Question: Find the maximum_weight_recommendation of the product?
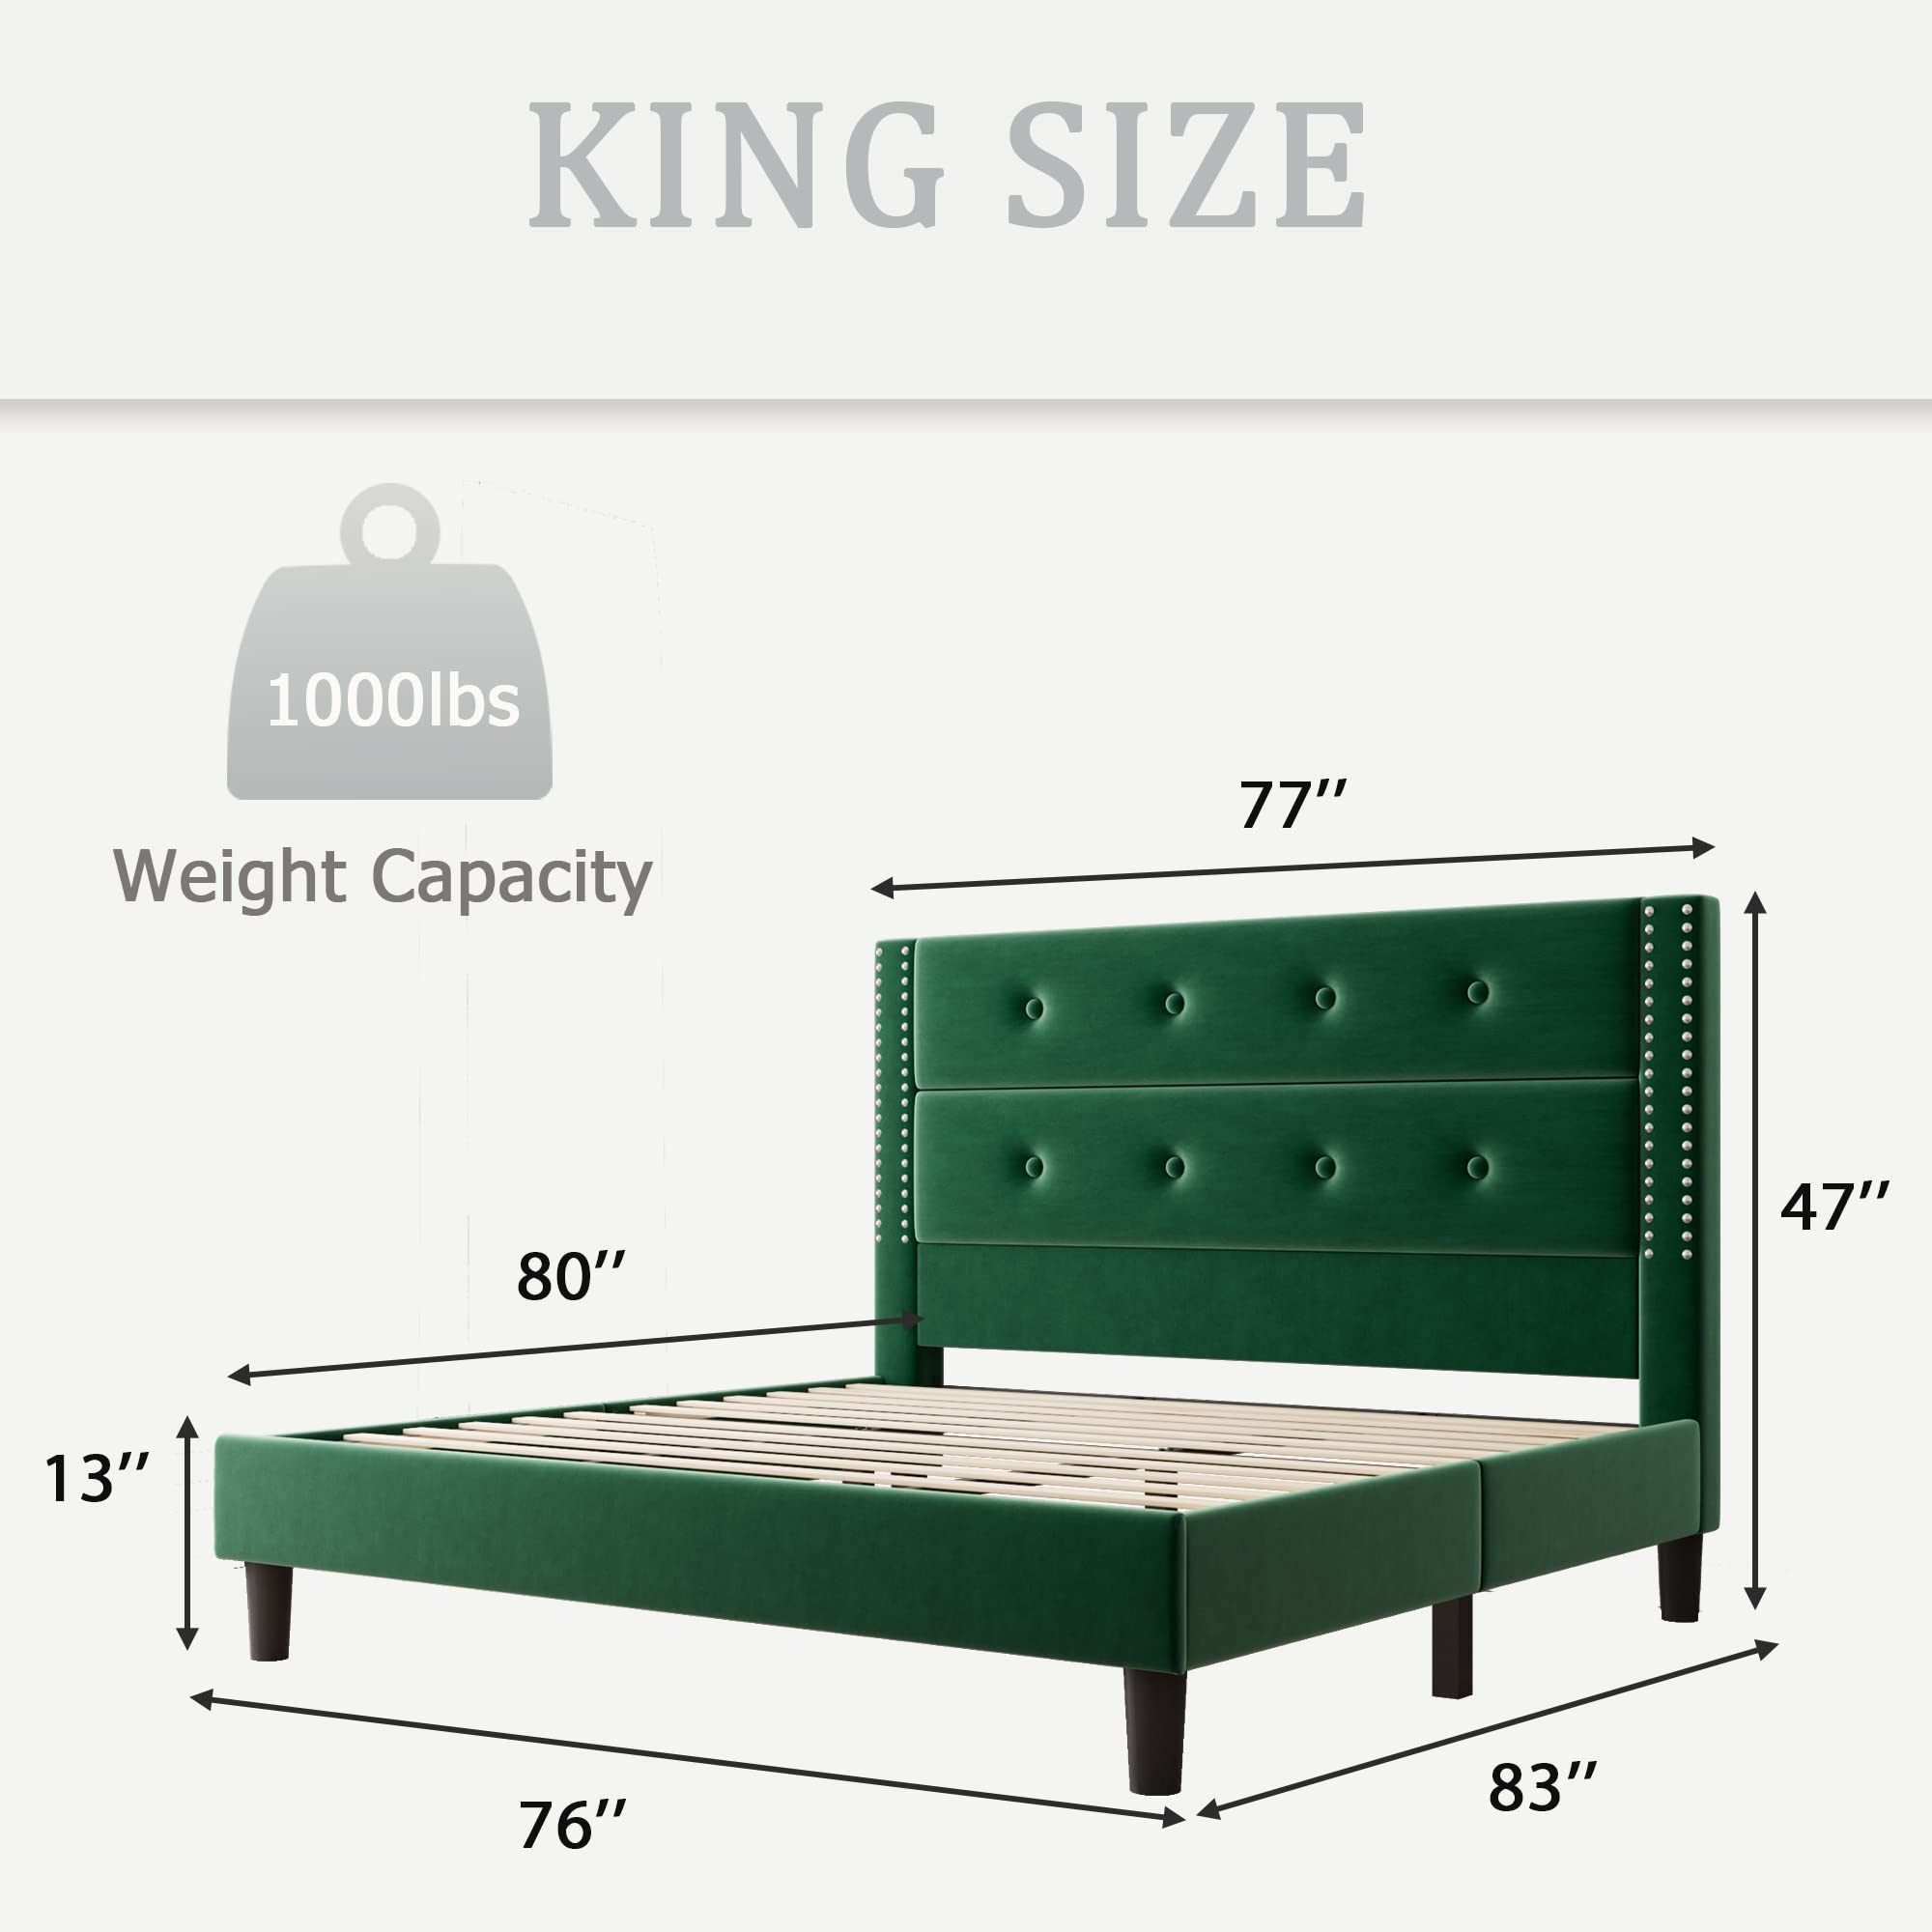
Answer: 1000 pound